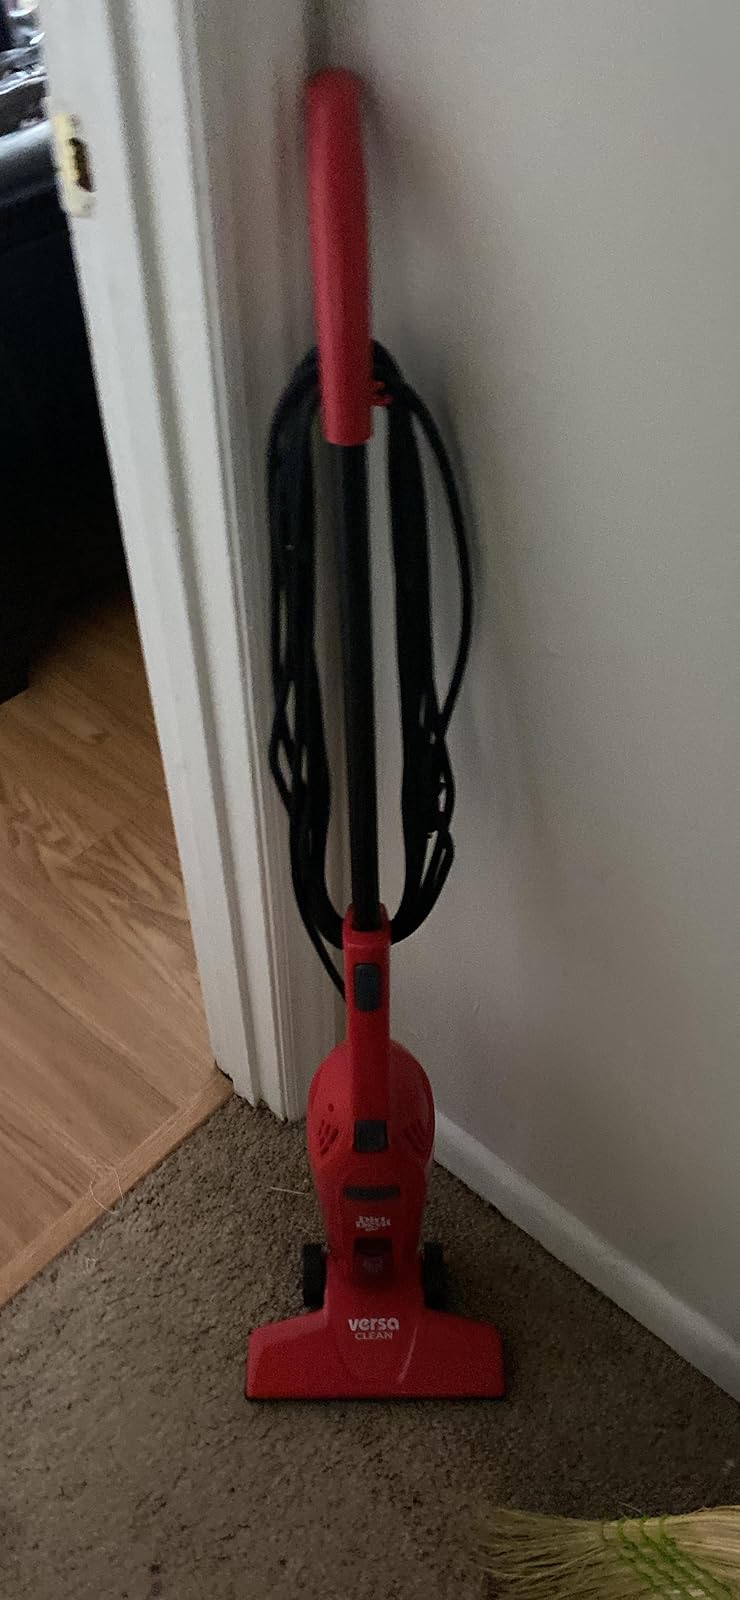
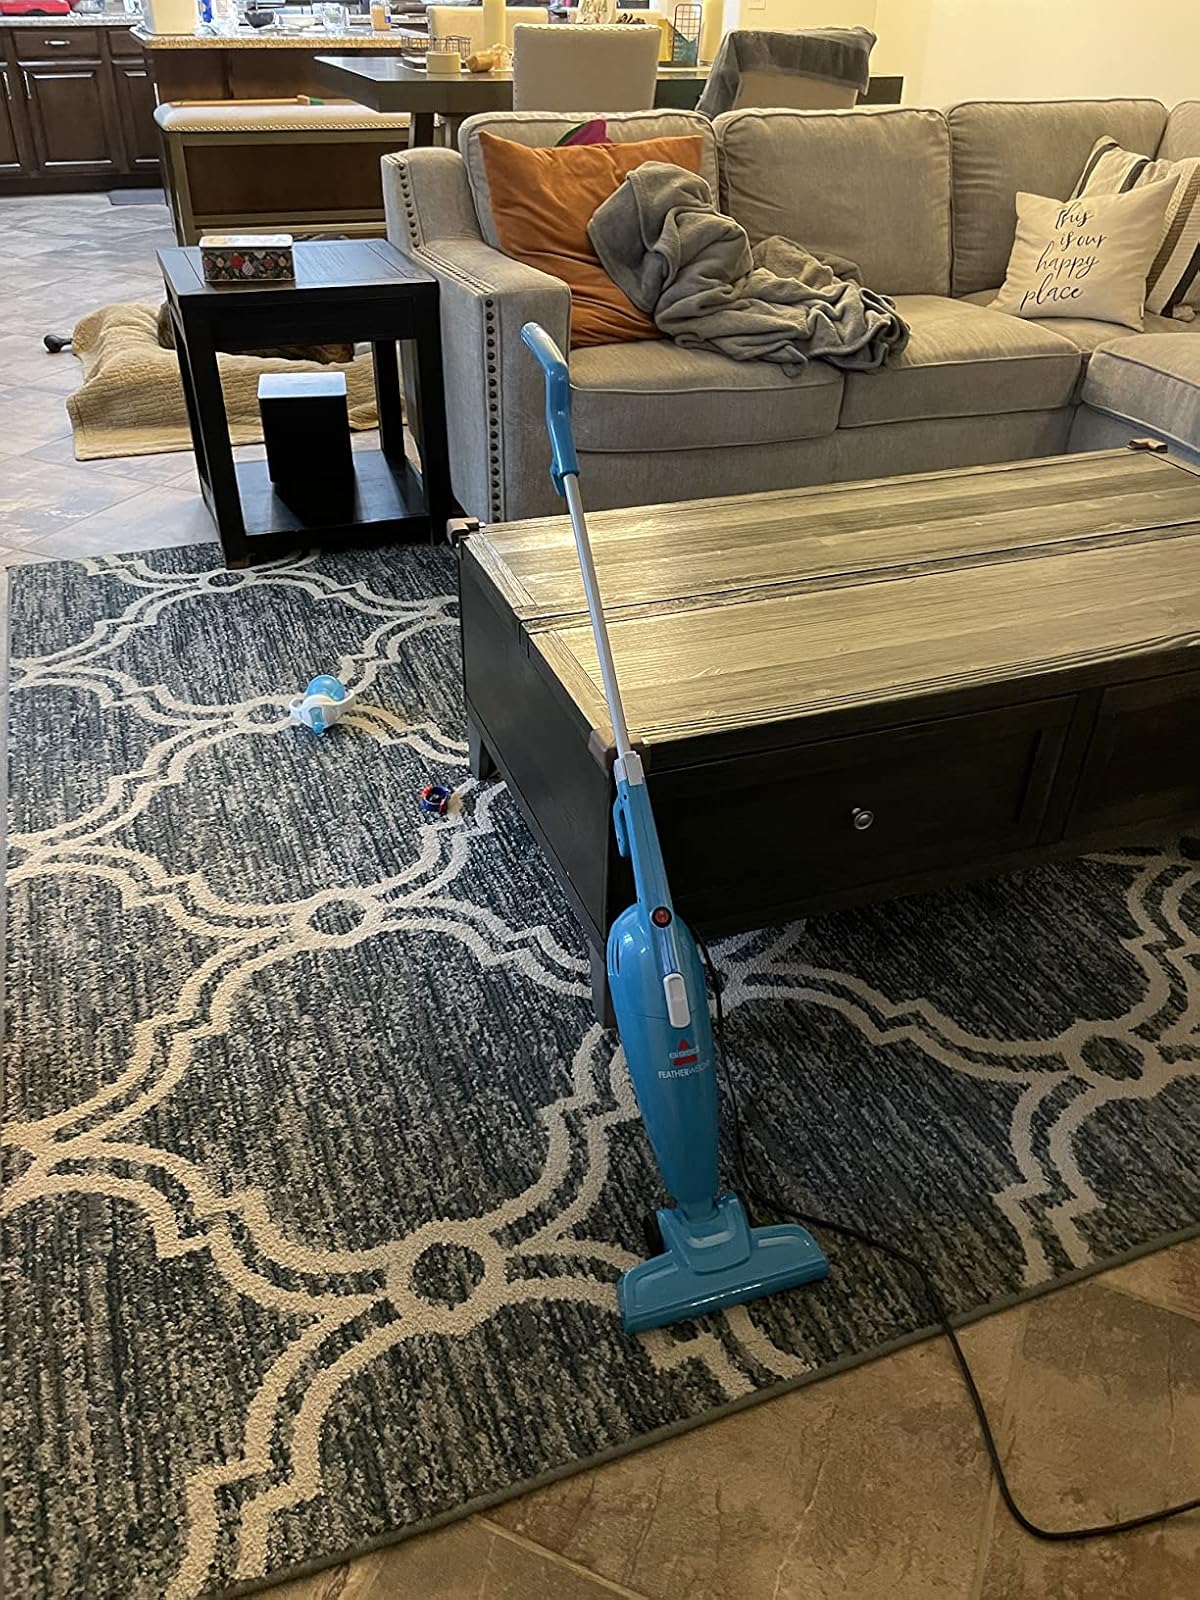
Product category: items_vacuum
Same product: no